Dagmar Orlamundt

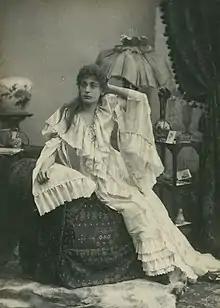
Orlamundt in 1893

Dagmar Lydia Orlamundt, née Hansen (1863–1939) was a Danish actress from Odense who made her debut when only 14 at Odense Teater. In the 1890s, she was engaged by the Casino Theatre in Copenhagen where she was particularly successful in comic parts, playing the title role in the farce "Charley's Aunt". From the turn of the century, she performed in Copenhagen at Dagmar Teatret and at Folketeatret until her retirement from the stage in 1932.